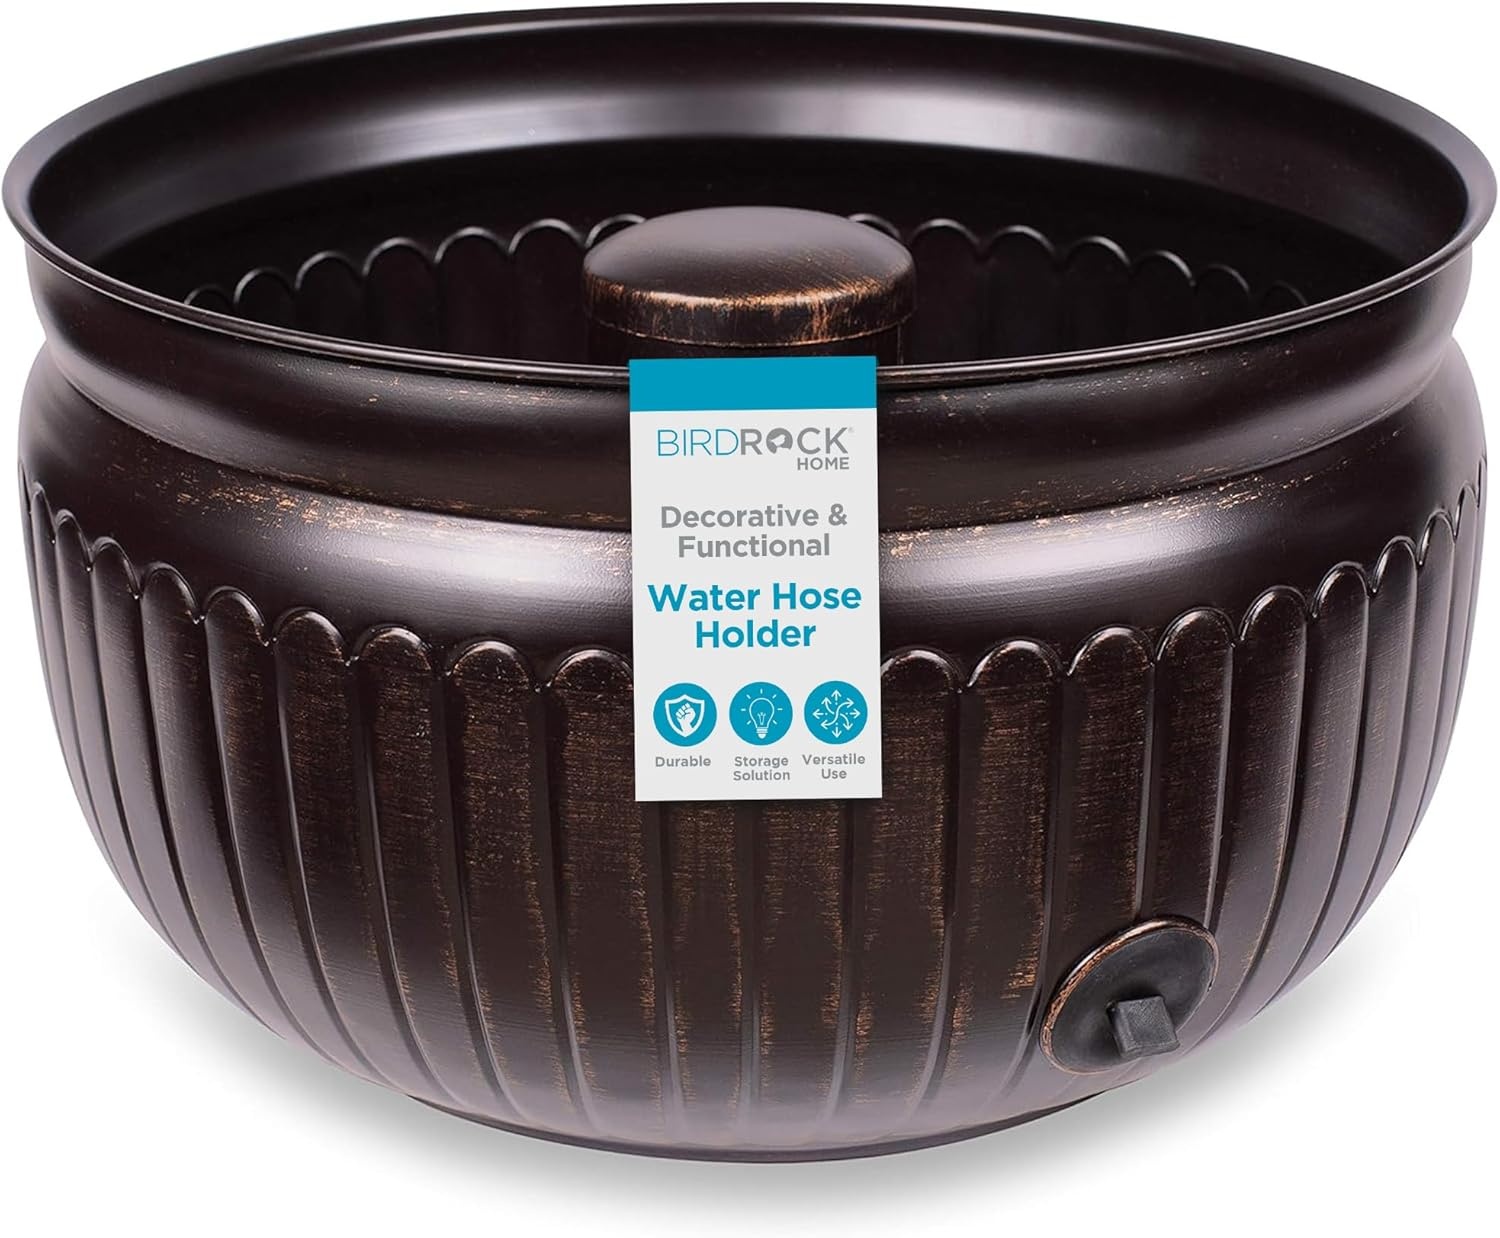
BIRDROCK HOME Water Hose Holder - Decorative Metal Pot, Indoor or Outdoor, Garden Storage Organizer, Patio Portable Bucket - Distressed Bronze, Holds up to 100ft Hoses, Medium No Lid
Overview Color : Bronze Material : steel Product Dimensions : 20.5"L x 20.5"W x 17.5"H Item Weight : 7 Pounds Brand : BIRDROCK HOME About this item DECORATIVE AND FUNCTIONAL: This 17.9"L x 17.9"W x 10.5"H water hose holder adds an attractive touch to your backyard, patio, or deck while keeping your hose neatly hidden and protected from dirt and dust. VERSATILE INDOOR AND OUTDOOR USE: Ideal for holding up to 100 ft of water hose, this pot also doubles as storage for household items like magazines, plants, blankets, or firewood. Weighs 7 lbs. DURABLE STEEL CONSTRUCTION: Crafted from high-quality steel with copper accents, this lightweight yet sturdy hose holder is crafted to withstand the elements for years of reliable use. CONVENIENT ACCESS: The open design ensures easy access to your water hose, keeping it organized and ready for use in your outdoor space. MULTI-PURPOSE STORAGE SOLUTION: Ideal for garden hose storage, this decorative pot can also be used as an organizer for various items, enhancing both functionality and aesthetics in your home.
Brand: BIRDROCKHOME
Category: Hardware > Hardware Accessories > Tool Storage & Organization > Garden Hose Storage > Hose Hangers